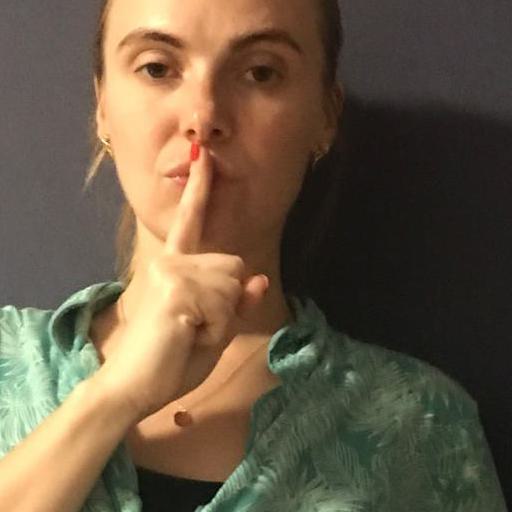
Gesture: mute